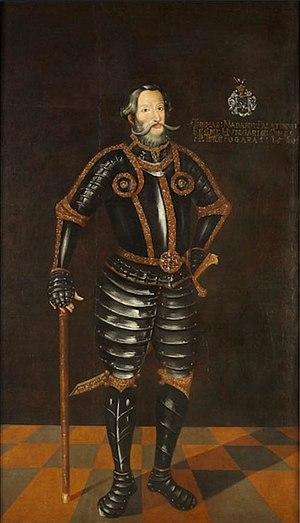
Baron Tamás Nádasdy, appelé le Grand Palatin, est un homme politique hongrois du XVIe siècle.
Nádasdy de Nádasd et Fogarasföld est le patronyme d'une famille de magnats hongrois remontant au règne de Béla IV de Hongrie au XIIIᵉ siècle.